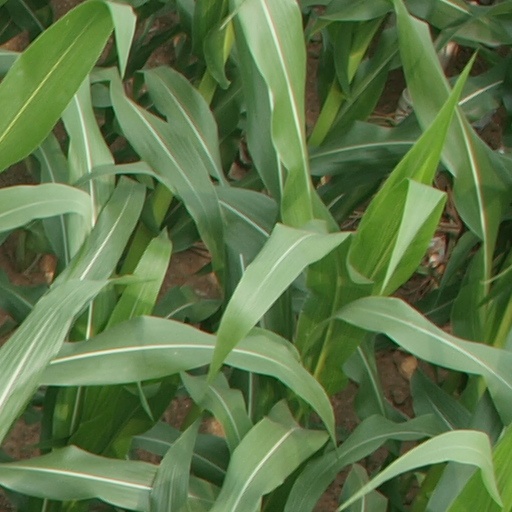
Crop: maize; corn